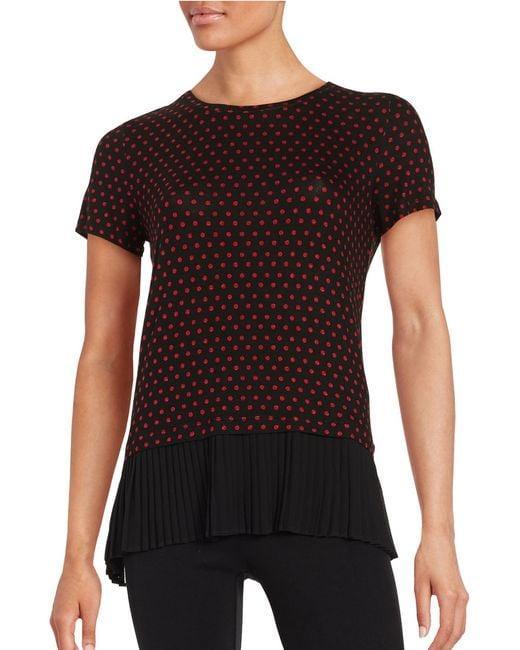
Großes Rot auf schwarzem Tupfen-Grafik-T-Shirt